Louis Rehm Barn

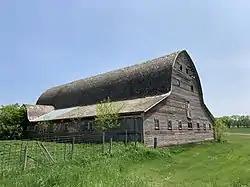
Louis Rehm Barn, near Hebron, North Dakota.

The Louis Rehm Barn near Hebron, North Dakota, United States, was built in 1917. It was built by Adam Rehm and, in 1994 was owned by Armin Rehm. It is also known as the Armin Rehm Barn. The barn was listed on the National Register of Historic Places in 1994. Other farm buildings were of lesser significance or integrity so were not nominated.